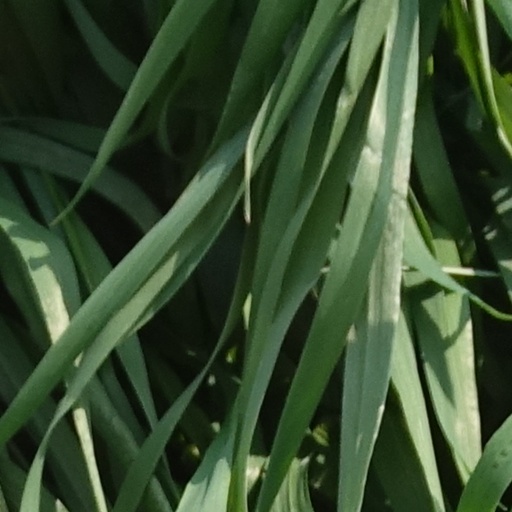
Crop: wheat